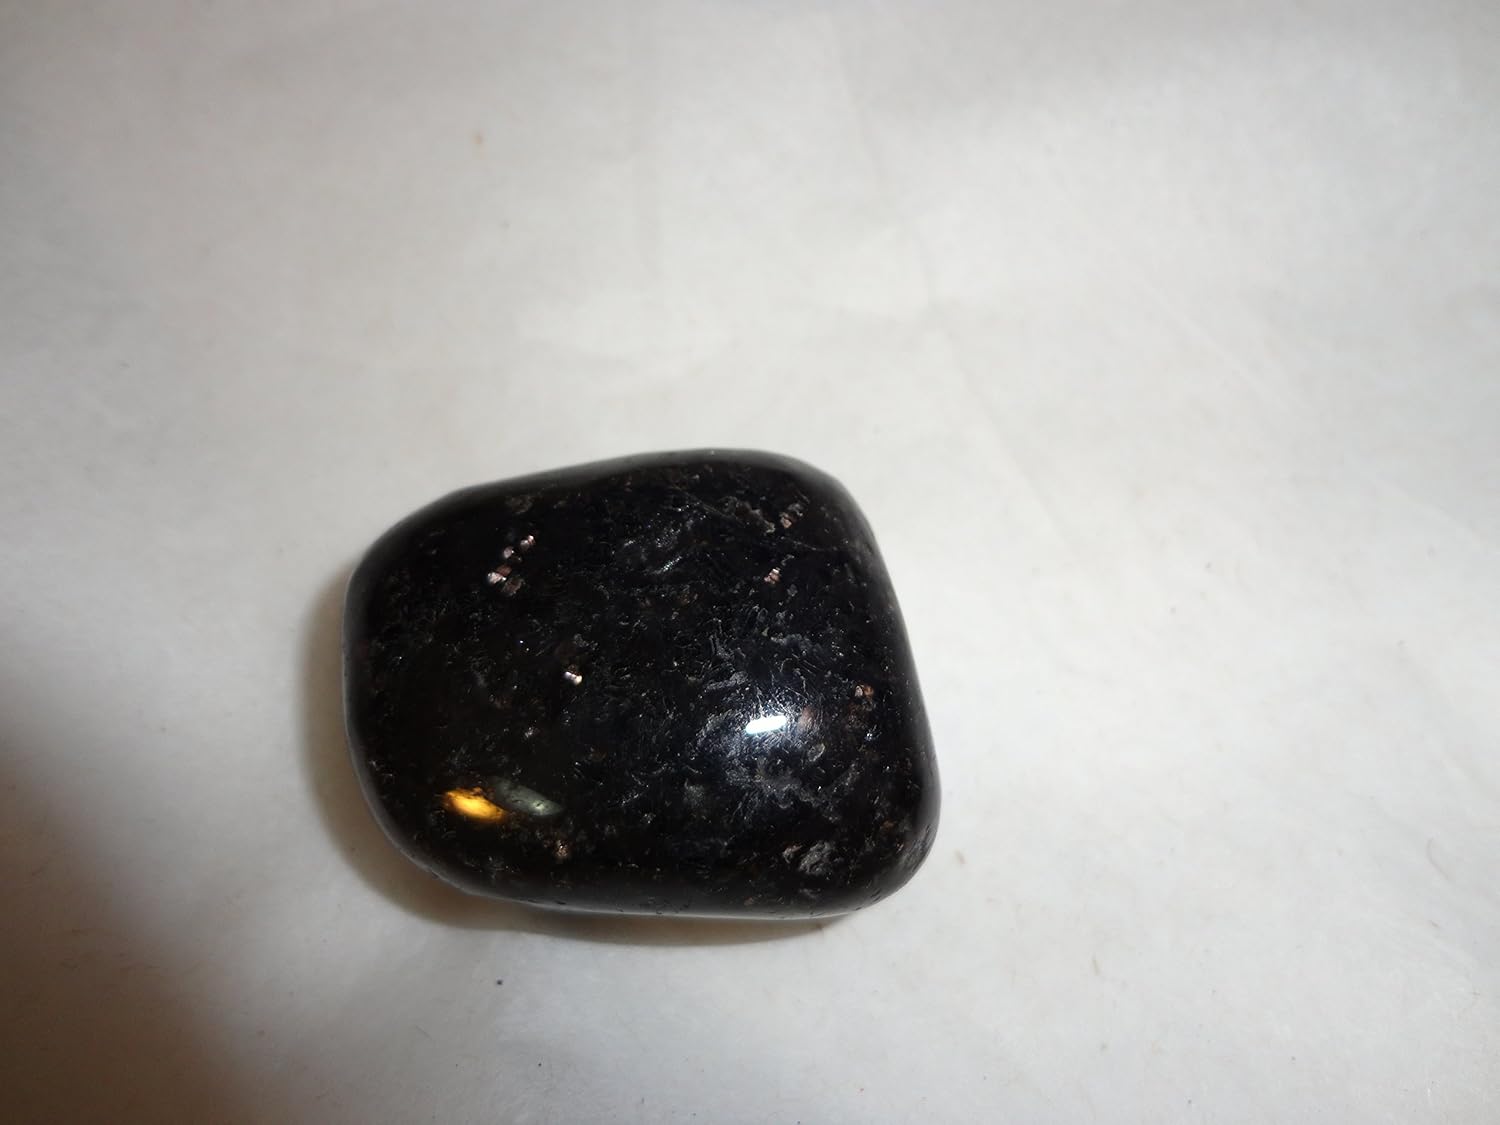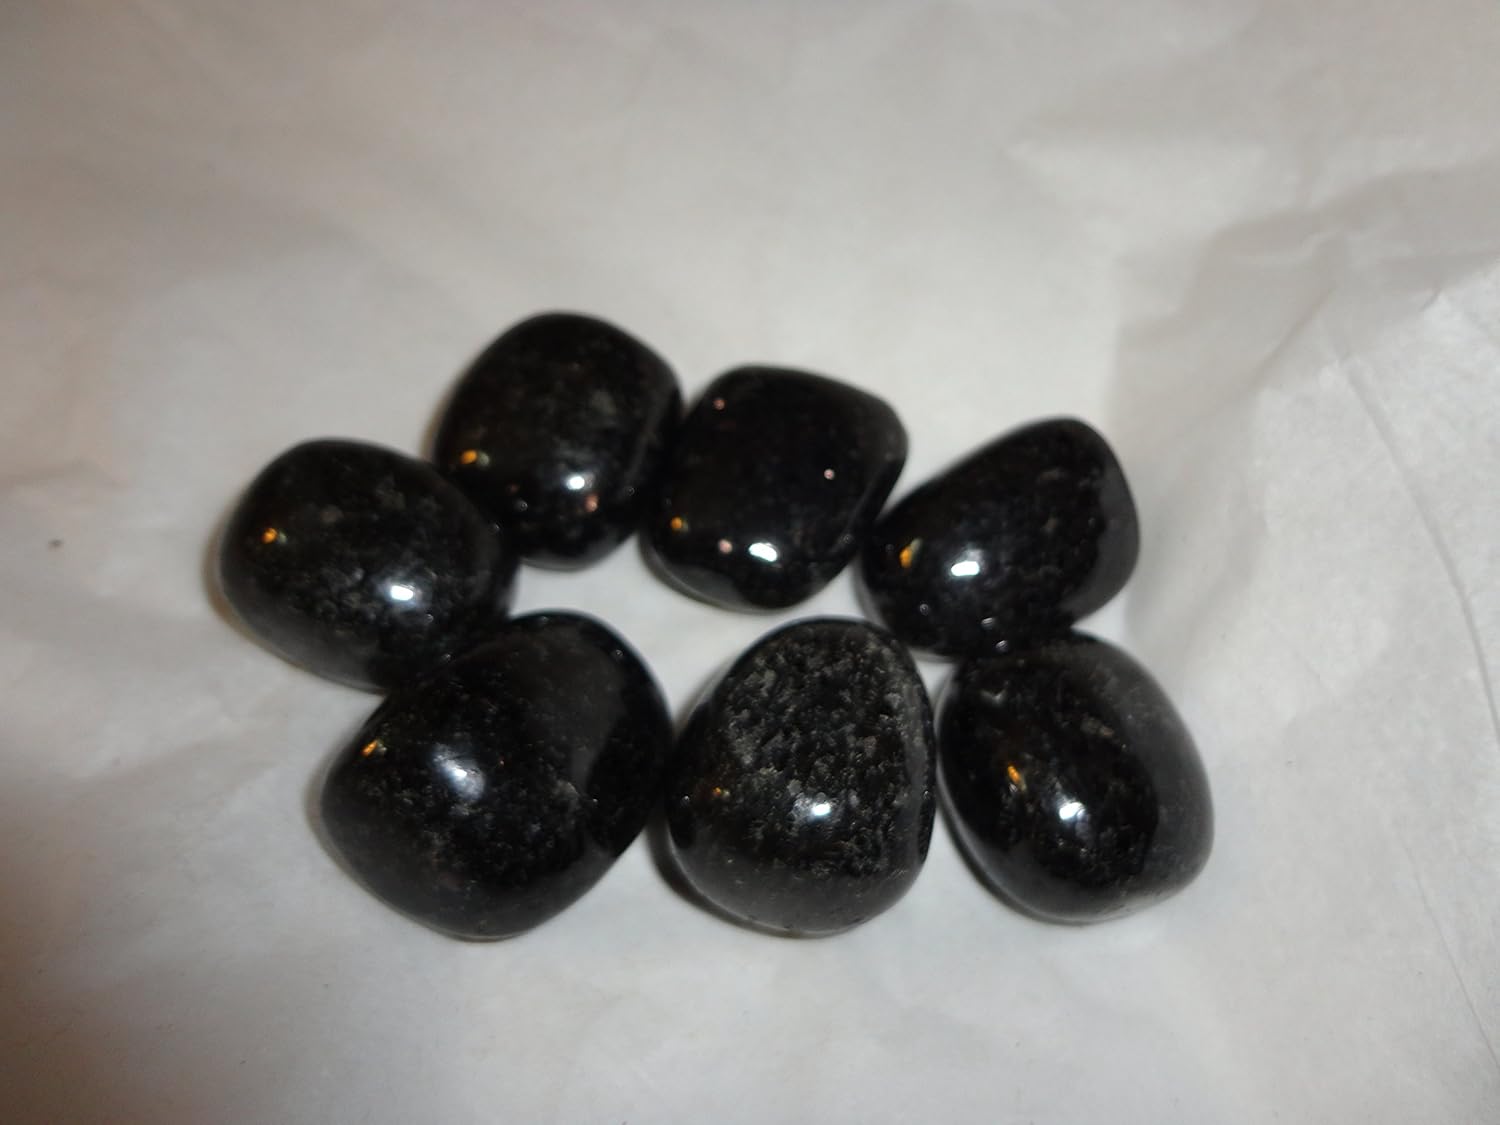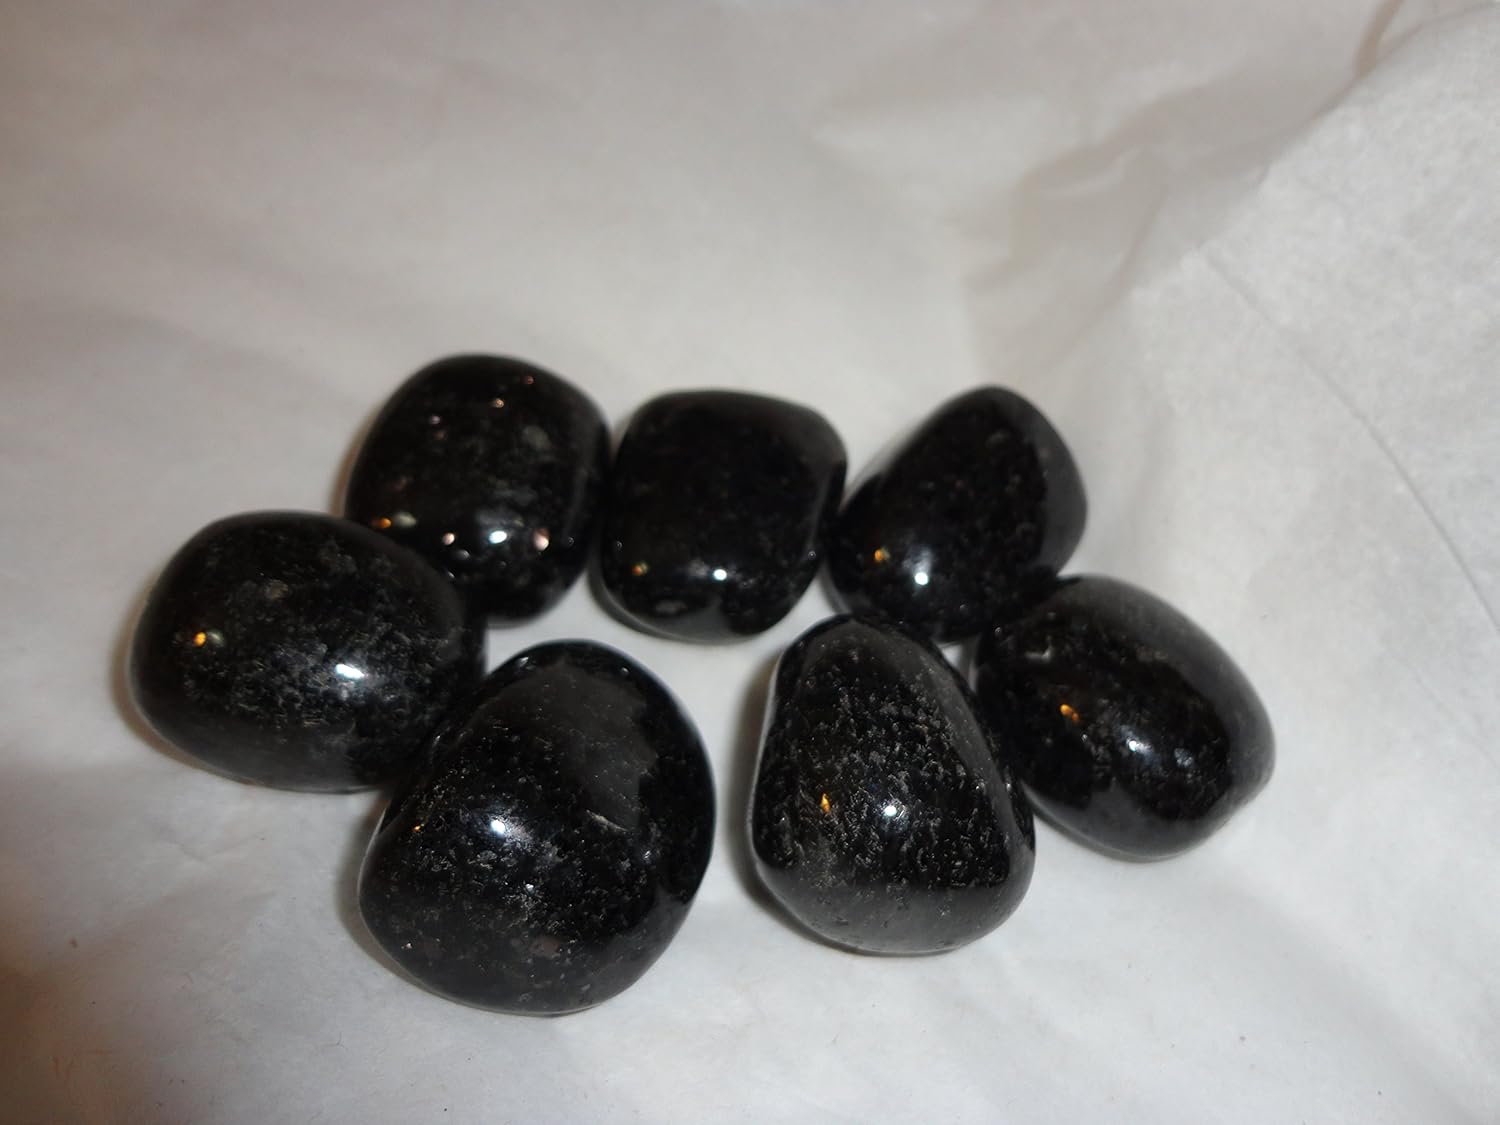
Magical Nuummite Luminescent Tumbled Natural Irregular Shaped Stone 150-174.5 Carats each
Category: Health & Personal Care
Nuummite (Nuumite/Nummit) is a very unusual stone. Some people call it a Metaphysical Talisman and some call it The Sorcerer’s Stone. Anthophyllite and Gedrite have crystallized with laminates of an iridescent spectral of colors. These colors range from gold, copper, yellow, purples, silver, green, and blue both separately or in combination of colors. The more specks or threads of color, the more unusual and valuable the stone becomes. The stones are mostly black and are magical. The stone provides for a circular energy connecting the base to the crown spiraling energy through all the chakras hopefully leading to the ethereal purity of the body. Thus, with each stone, one can journey deep into the core of oneself. It assists one in seeing your mystical revelation but also the facades that others may emit. Its preventative and protecting shield is very strong, allowing one to ward away all types of negative energy. It works on the bodily, spiritual and emotional levels. It is a powerful meditation stone, opening doors for oneself, one’s self-mastery and goals manifested for one’s life. It is a very powerful good luck stone, increasing frequencies of synchronicity that even Jung would have enjoyed. It is also said to help one find Love in ones heart. With its spiraling effect, it is said to help the intellect, memory and practicality needed to not only act but to verbalize ones thoughts. It is said to help assist other healing stones to add to their power. For some, it is said to help heal tissue regeneration, headache pain, and degenerative nerve diseases. In addition, it disperses infections, as well as purifying and stimulating the blood and kidneys. This is a very powerful mystical stone. So if you are feeling stressed or anxious, Nuummite will help support you. Please feel free to try this beautiful black stone with its different colored luminescent threads or specks. These stones feel smooth but are natural and thus may have surface blemishes.
Features: Polished and Tumbled Irregular Shaped ovalish Nuummite (Nuumite/Nuumit) Stone only found in Greenland and over 3 billion years old. It is definitely Earth element, drawing from the fiery depths of our planet’s core. | Color of Nuumite ranges from a beautiful shiny black with threads of gold, silver and blue, and yellow.It helps intuition, insight, protection, prevention and energizes love. | Dimensions: 1 1/4"- 1 /2"long, 3/4 to 1" wide, approximately 3/8 to 3/4" thick. Very well proportioned with good distribution of weight. Each stone weighs between 30 - 34.9 grams. There is one stone per bag. | Chakra Energizer for all parts of the body, bringing self love to all. Considered a very Magical stone. | The Nuummite Stone is made up of 2 different mineral stones, Anthophyllite and Gedrite. The amount of threads (or flat shiny surfaces) on each of these stones is abundant and as a result it helps bring even more love, protection and insight to the wearer.